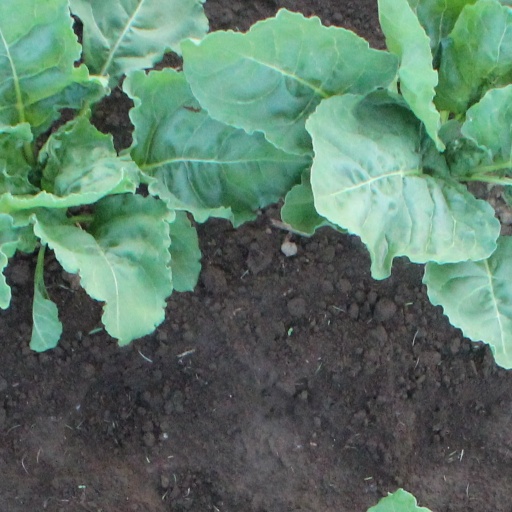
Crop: sugar beet